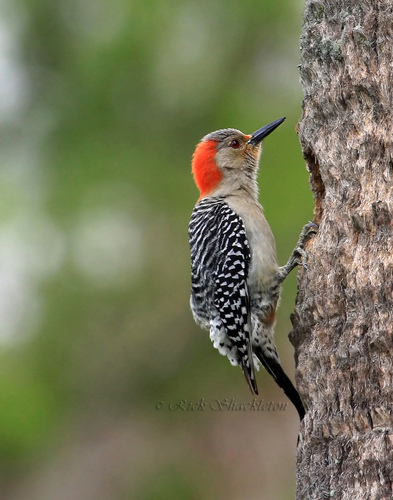
a bird has a red crown, a light brown throat, and black long outer rectrices.
the back is striped white and black, with a red nape and a long pointed bill.
this bird has a gray belly and breast, red crown, and black and white speckled wing.
this smaller bird has a white belly and breast with a red crown and long pointy bill.
this bird has white and black speckled feathers, a bright orange swatch on the back of his head and a long narrow beak.
this bird has wings that are black and white and has an orange crown
this bird is black, white, and orange in color, with a black beak.
the small bird has black and white wings and a red crown.
this bird is black, orange, and white in color, with a black beak.
this looks like a woodpecker chick with black and white wings, a whitish brown chest, and red on top of its head.
Species: Red Bellied Woodpecker